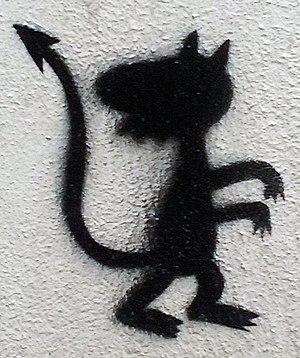
Street-art de Luci, personnage de la série Désenchantée, sur la place de la Victoire à Clermont-Ferrand, Auvergne.
Désenchantée est une série télévisée d'animation américaine créée par Matt Groening et diffusée sur Netflix. Il s'agit de la première production de Matt Groening pour Netflix. Il a auparavant créé les séries Les Simpson et Futurama pour la Twentieth Century Fox Television. Les 10 épisodes de la première partie sont disponibles depuis le 17 août 2018 et les 10 épisodes de la deuxième partie sont disponibles depuis le 20 septembre 2019.